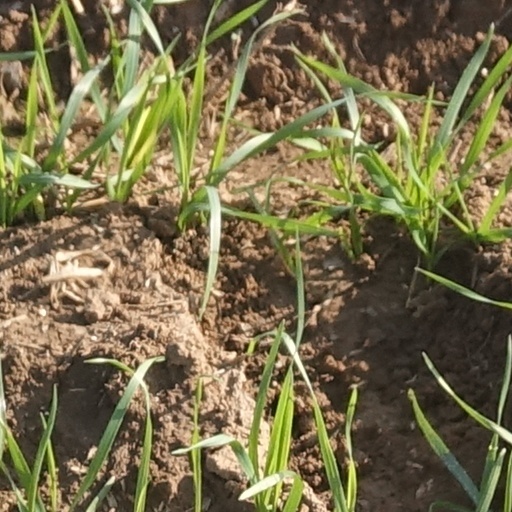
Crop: wheat